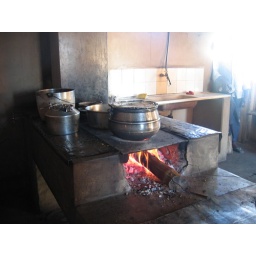
inside the farmworkers houses. this stype of stove is common in every house in this region.